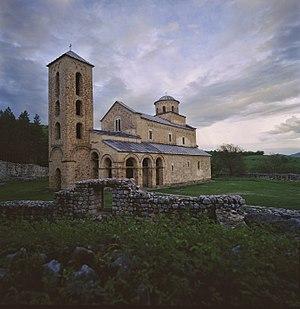
Vieux Ras avec Sopocani Español: Stari Ras y Sopoćani 日本語: スタリ・ラスとソポチャニ 中文: 斯塔里斯和索泼查尼修道院